Midlothian High School (Virginia)

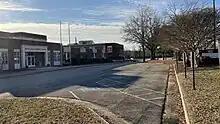
Midlothian Middle School, the original location for Midlothian High School

The original Midlothian High School was located on Route 60 (Midlothian Turnpike) in the village of Midlothian 14.1 miles west of Richmond, Virginia. The high school became accredited in 1924, graduating 3 students that year. A new high school located at 401 Charter Colony Parkway opened for the 1984–85 school year, leaving the original Midlothian High School to become Midlothian Middle School.